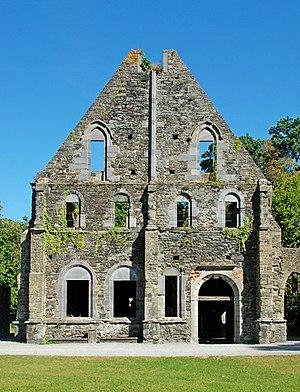
Villers-la-Ville [vilɛʀslavil] est une commune francophone de Belgique située en Région wallonne dans la province du Brabant wallon.
L'abbaye de Villers, dont le nom canonique est « abbaye de Villers-en-Brabant », parfois improprement appelée « abbaye de Villers-la-Ville », était un monastère de l'ordre de Cîteaux situé près de Villers-la-Ville, en Brabant wallon.